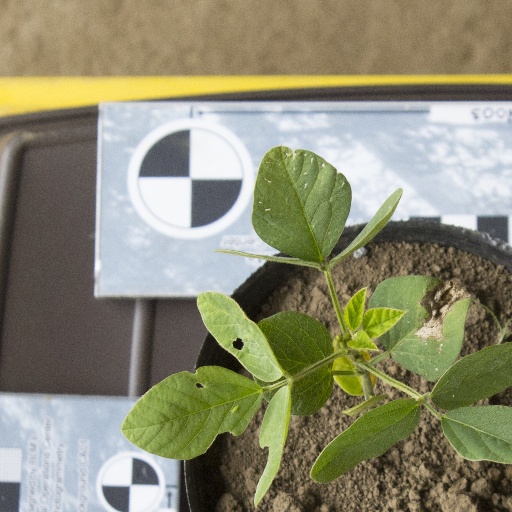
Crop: soybean